Jacob Vestergaard

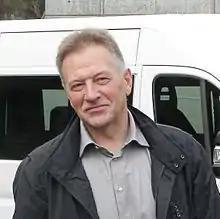

Jacob Vestergaard (born 7 April 1961 in Tvøroyri, Faroe Islands, grew up in and lives in Akrar) is a Faroese politician. He has been Minister of Fisheries of the Faroe Islands three times, last time was from 2012 to 2015. Before he became a politician he worked as a policeman. He is married to Sólfríð Vestergaard, together they have four children.